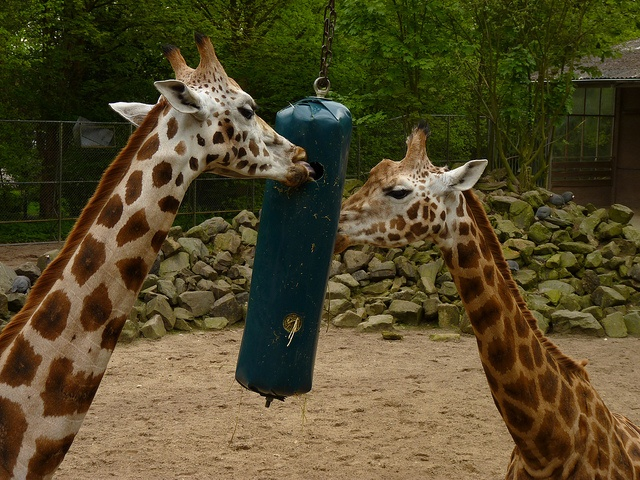
two giraffe standing side by side next to a punching bag in a sandy pit
Two giraffe at a feeder in a zoo setting.
Some very cute giraffes putting their heads by something.
Two giraffes playing together with a punching bag.
Two giraffes getting hay out of a feeder